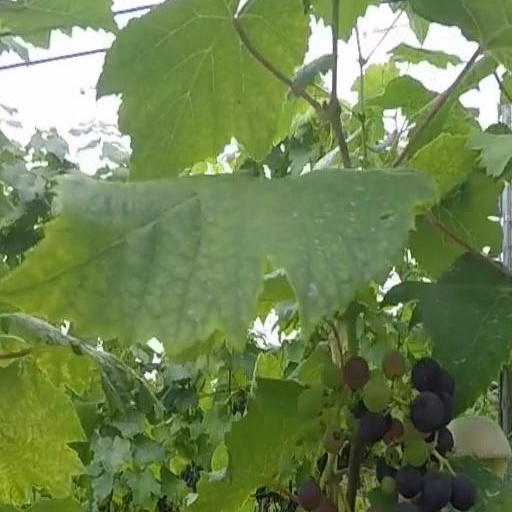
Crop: grape